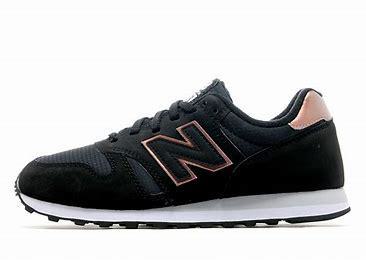
Brand: New
Model: Balance 373